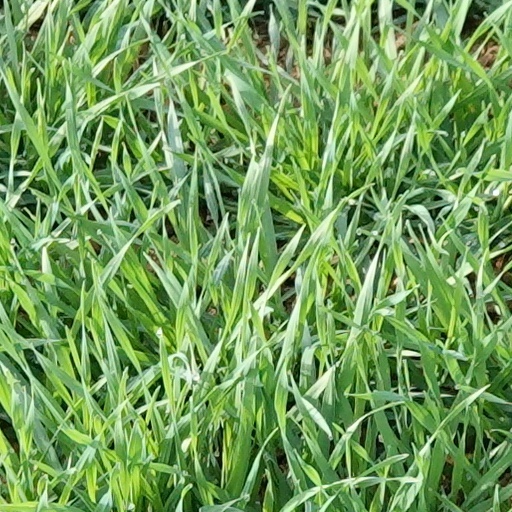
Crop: wheat